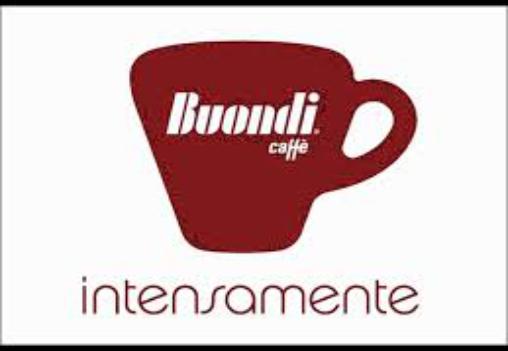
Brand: Buondi
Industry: Food